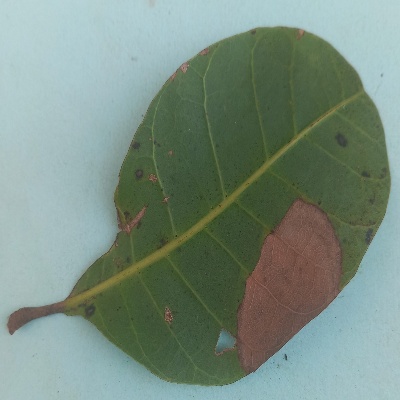
Crop: Cashew
Condition: anthracnose